Rakya Monastery

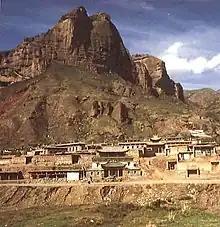
Rakya Monastery in 1998

Rakya Monastery is a Buddhist monastery in Qinghai, China.